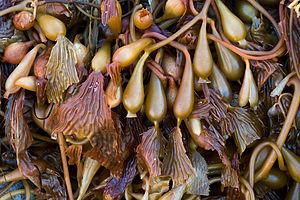
Macrocystis pyrifera, algue brune formant des forêts sous-marines à proximité des continents.
Macrocystis pyrifera est une espèce d'algues brunes de la famille des Laminariaceae, du genre Macrocystis. C'est la plus grande des algues géantes dites kelp, plus grande que d'autres Laminariales également exploitées par l'Homme, qui peuvent aussi pousser à son couvert ou à proximité. Fixée sur des fonds rocheux par de solides crampons, Macrocystis pyrifera y forme des herbiers très denses, souvent comparés à des forêts sous-marines.
La province de Terre de Feu est une région administrative de l'Argentine située sur la grande île de la Terre de Feu, en Patagonie argentine. L'Argentine revendique le rattachement à la province des Malouines, de l'archipel de Géorgie du Sud-et-les Îles Sandwich du Sud et d'une partie de l'Antarctique. C'est la raison pour laquelle le nom complet de la région est « Terre de Feu, Antarctique et îles de l’Atlantique sud ».
Les Laminariales sont un ordre d'algues brunes de la classe des Phaeophyceae.
Macrocystis est un genre d'algues brunes de la famille des Laminariaceae. Les thalles atteignent les 45 mètres de longueur.